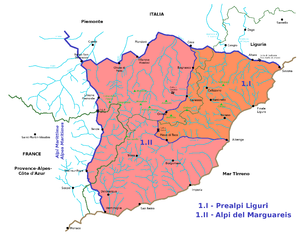
La Subdivision orographique internationale unifiée du système alpin ou SOIUSA est une des classifications systématiques des massifs alpins.